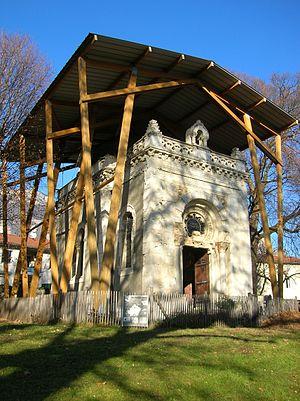
Chapelle du Maréchal Randon. Saint-Ismier, Isère, Rhone-Alpes, France.
La chapelle du Maréchal Randon, ou chapelle Notre-Dame-de-la-Vallée, est une chapelle demandée par Jacques Louis Randon de 1865 à Saint-Ismier, dans le département de l'Isère. Elle est labellisée Patrimoine en Isère.